Dwarkanath Ganguly

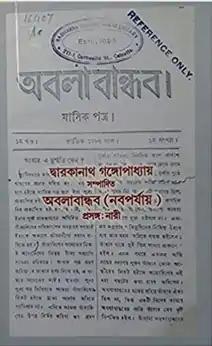
See caption

In May 1869, Ganguly launched the journal "Abalabandhab" ("Friend of Women") in Dhaka. According to American historian David Kopf, it may have been the first journal in the world devoted solely to the liberation of women. "Abalabandhab" brought him recognition as a spokesman for women's social rights in society. Ganguly was a humanitarian journalist who brought to light cases of female exploitation and suffering. His writings in "Abalabandhab" defended women, and were moralistic and judgmental about the behaviour of educated women. The first issue dealt with a number of topics, such as self-protection, vocational training and social, political and religious issues. The second issue had an article about "Knowledge of the Yavanas in Sanskrit"; the third "Whabi religion, Rafique Mondal and Amiruddin"; the fourth "Edison and Electric Light"; the fifth "Telephone, Microphone and Phonograms", and the sixth a "System of Kindergarten Education". The seventh (and final) issue was devoted to miscellaneous topics.